Escaype Live

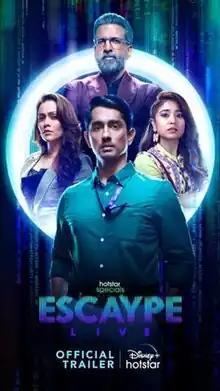

Escaype Live is a 2022 Indian Hindi-language television series created and directed by Siddharth Kumar Tewary. It is written by Jaya Misra and Siddharth Kumar Tewary, with dialogues by Vinod Sharma, Amol Surve and Ranveer Pratap Singh. Produced by Siddharth Kumar Tewary under the banner of One Life Studios, the series stars Siddharth, Jaaved Jaaferi, Shweta Tripathi, Sumedh Mudgalkar, Waluscha De Sousa, Plabita Borthakur and Ritvik Sahore. Escaype Live 9 episodes were launched on Disney+Hotstar in two instalments within a week of each other. Episode 1- 7 were dropped on 20 May 2022 and the two - part finale a week later, thereby